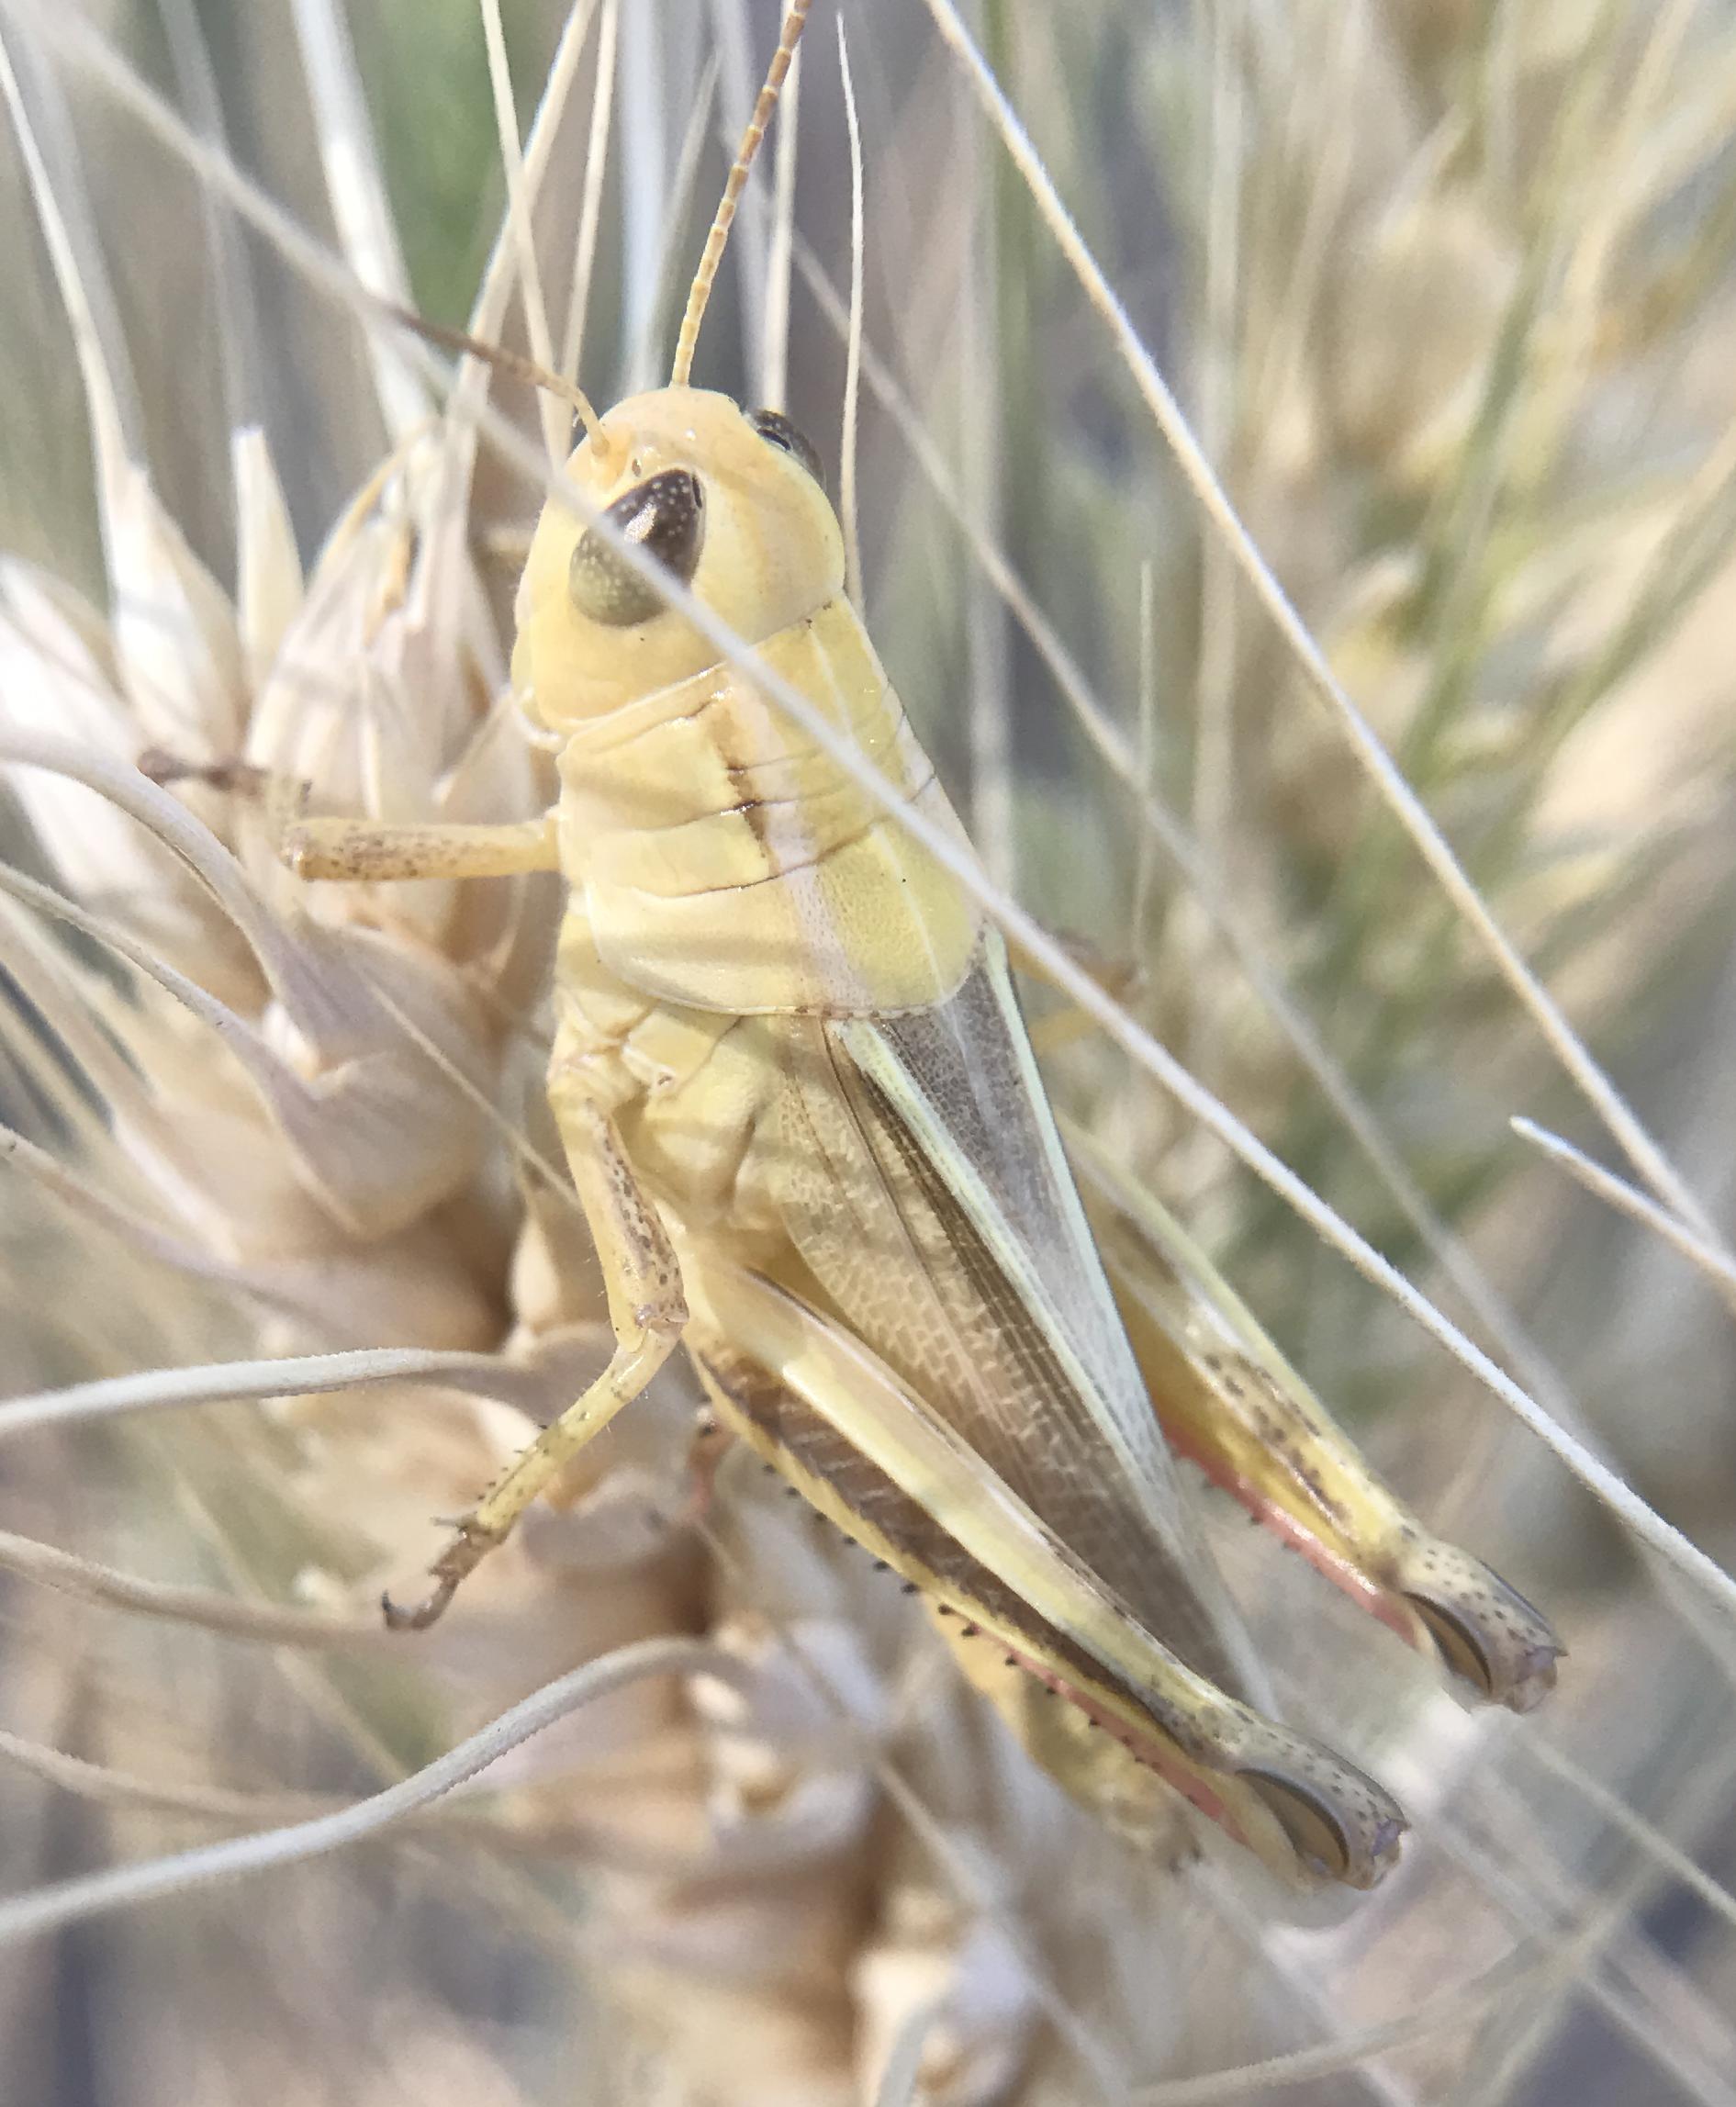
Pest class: occasional_pest